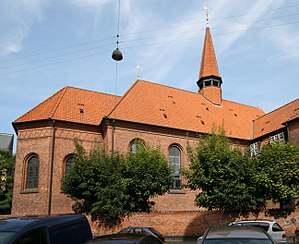
Luther Kirken
Luther Kirken
Luther Kirken ligger i Randersgade på Østerbro i Københavns Kommune.